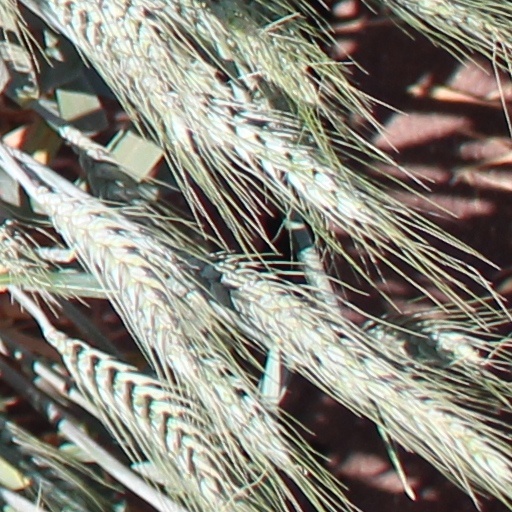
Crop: wheat